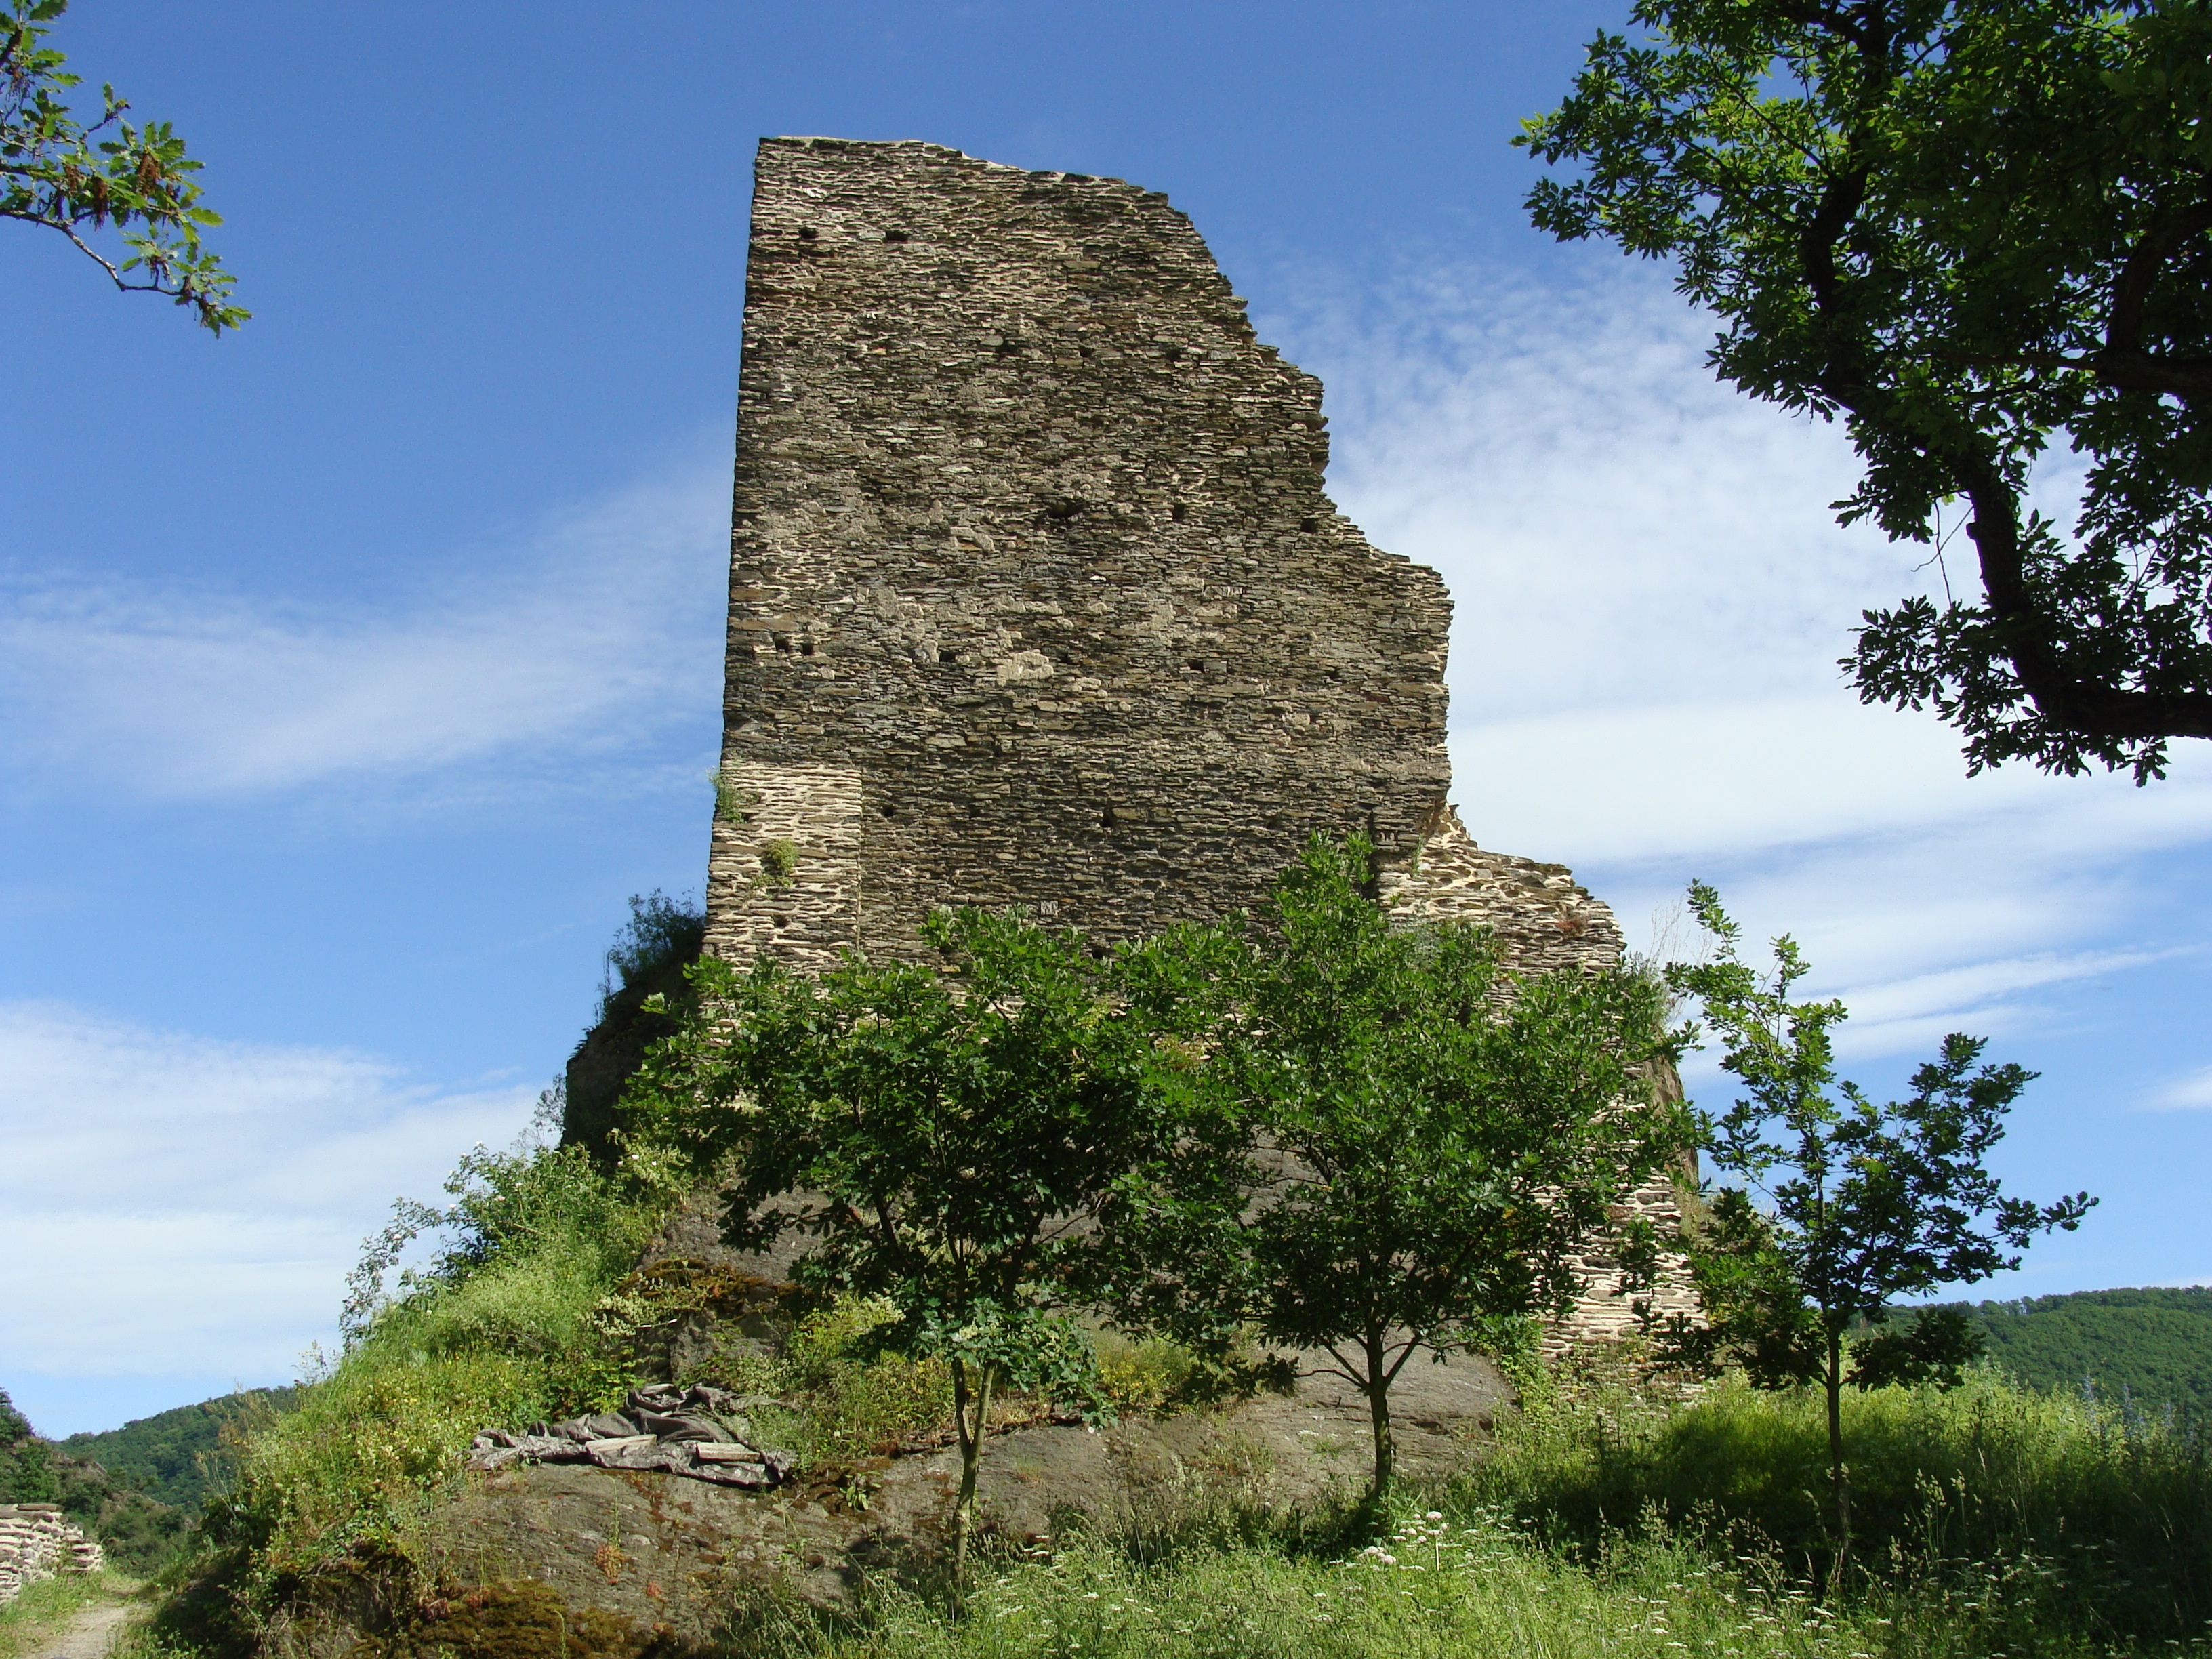
landscape, sea, coast, tree, rock, mountain, hill, building, monument, vacation, cliff, castle, landmark, decay, fortification, ruin, terrain, fortress, ruins, remains, ecosystem, rhine valley, archaeological site, bacharach, burg stahlberg, woody plant, maya civilization